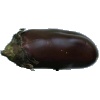
Label: eggplant